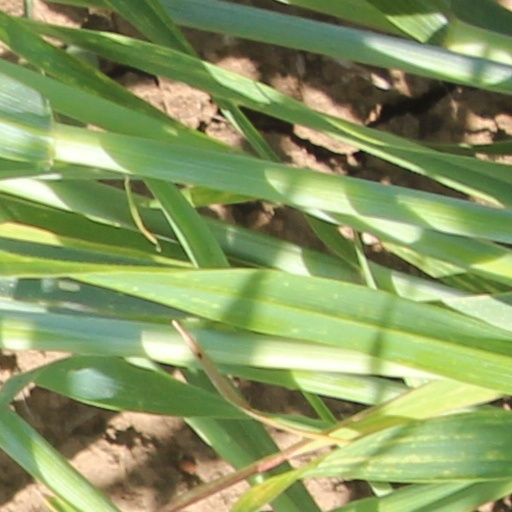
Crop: wheat